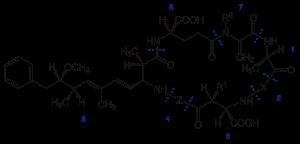
Le terme microcystine désigne une famille de toxines produites par différents genres de cyanobactéries. On désigne les microcystines comme des cyanotoxines dans la mesure où elles représentent une famille de composés produits par les cyanobactéries qui présente un effet délétère sur l'activité biologique d'un organisme dans un environnement donné. Les cyanobactéries productrices de microcystine ont principalement été identifiées en eau douce. Cependant, en milieux marins certains genres de cyanobactéries tels que Geitlerinema ou Synechococcus ont également été décrit comme producteurs de microcystines. En 2004, la présence de microcystines en milieux terrestres a également pu être mise en évidence. Les microcystines seraient également produites par des cyanobactéries du genre Nostoc évoluant en symbiose avec certains lichens.